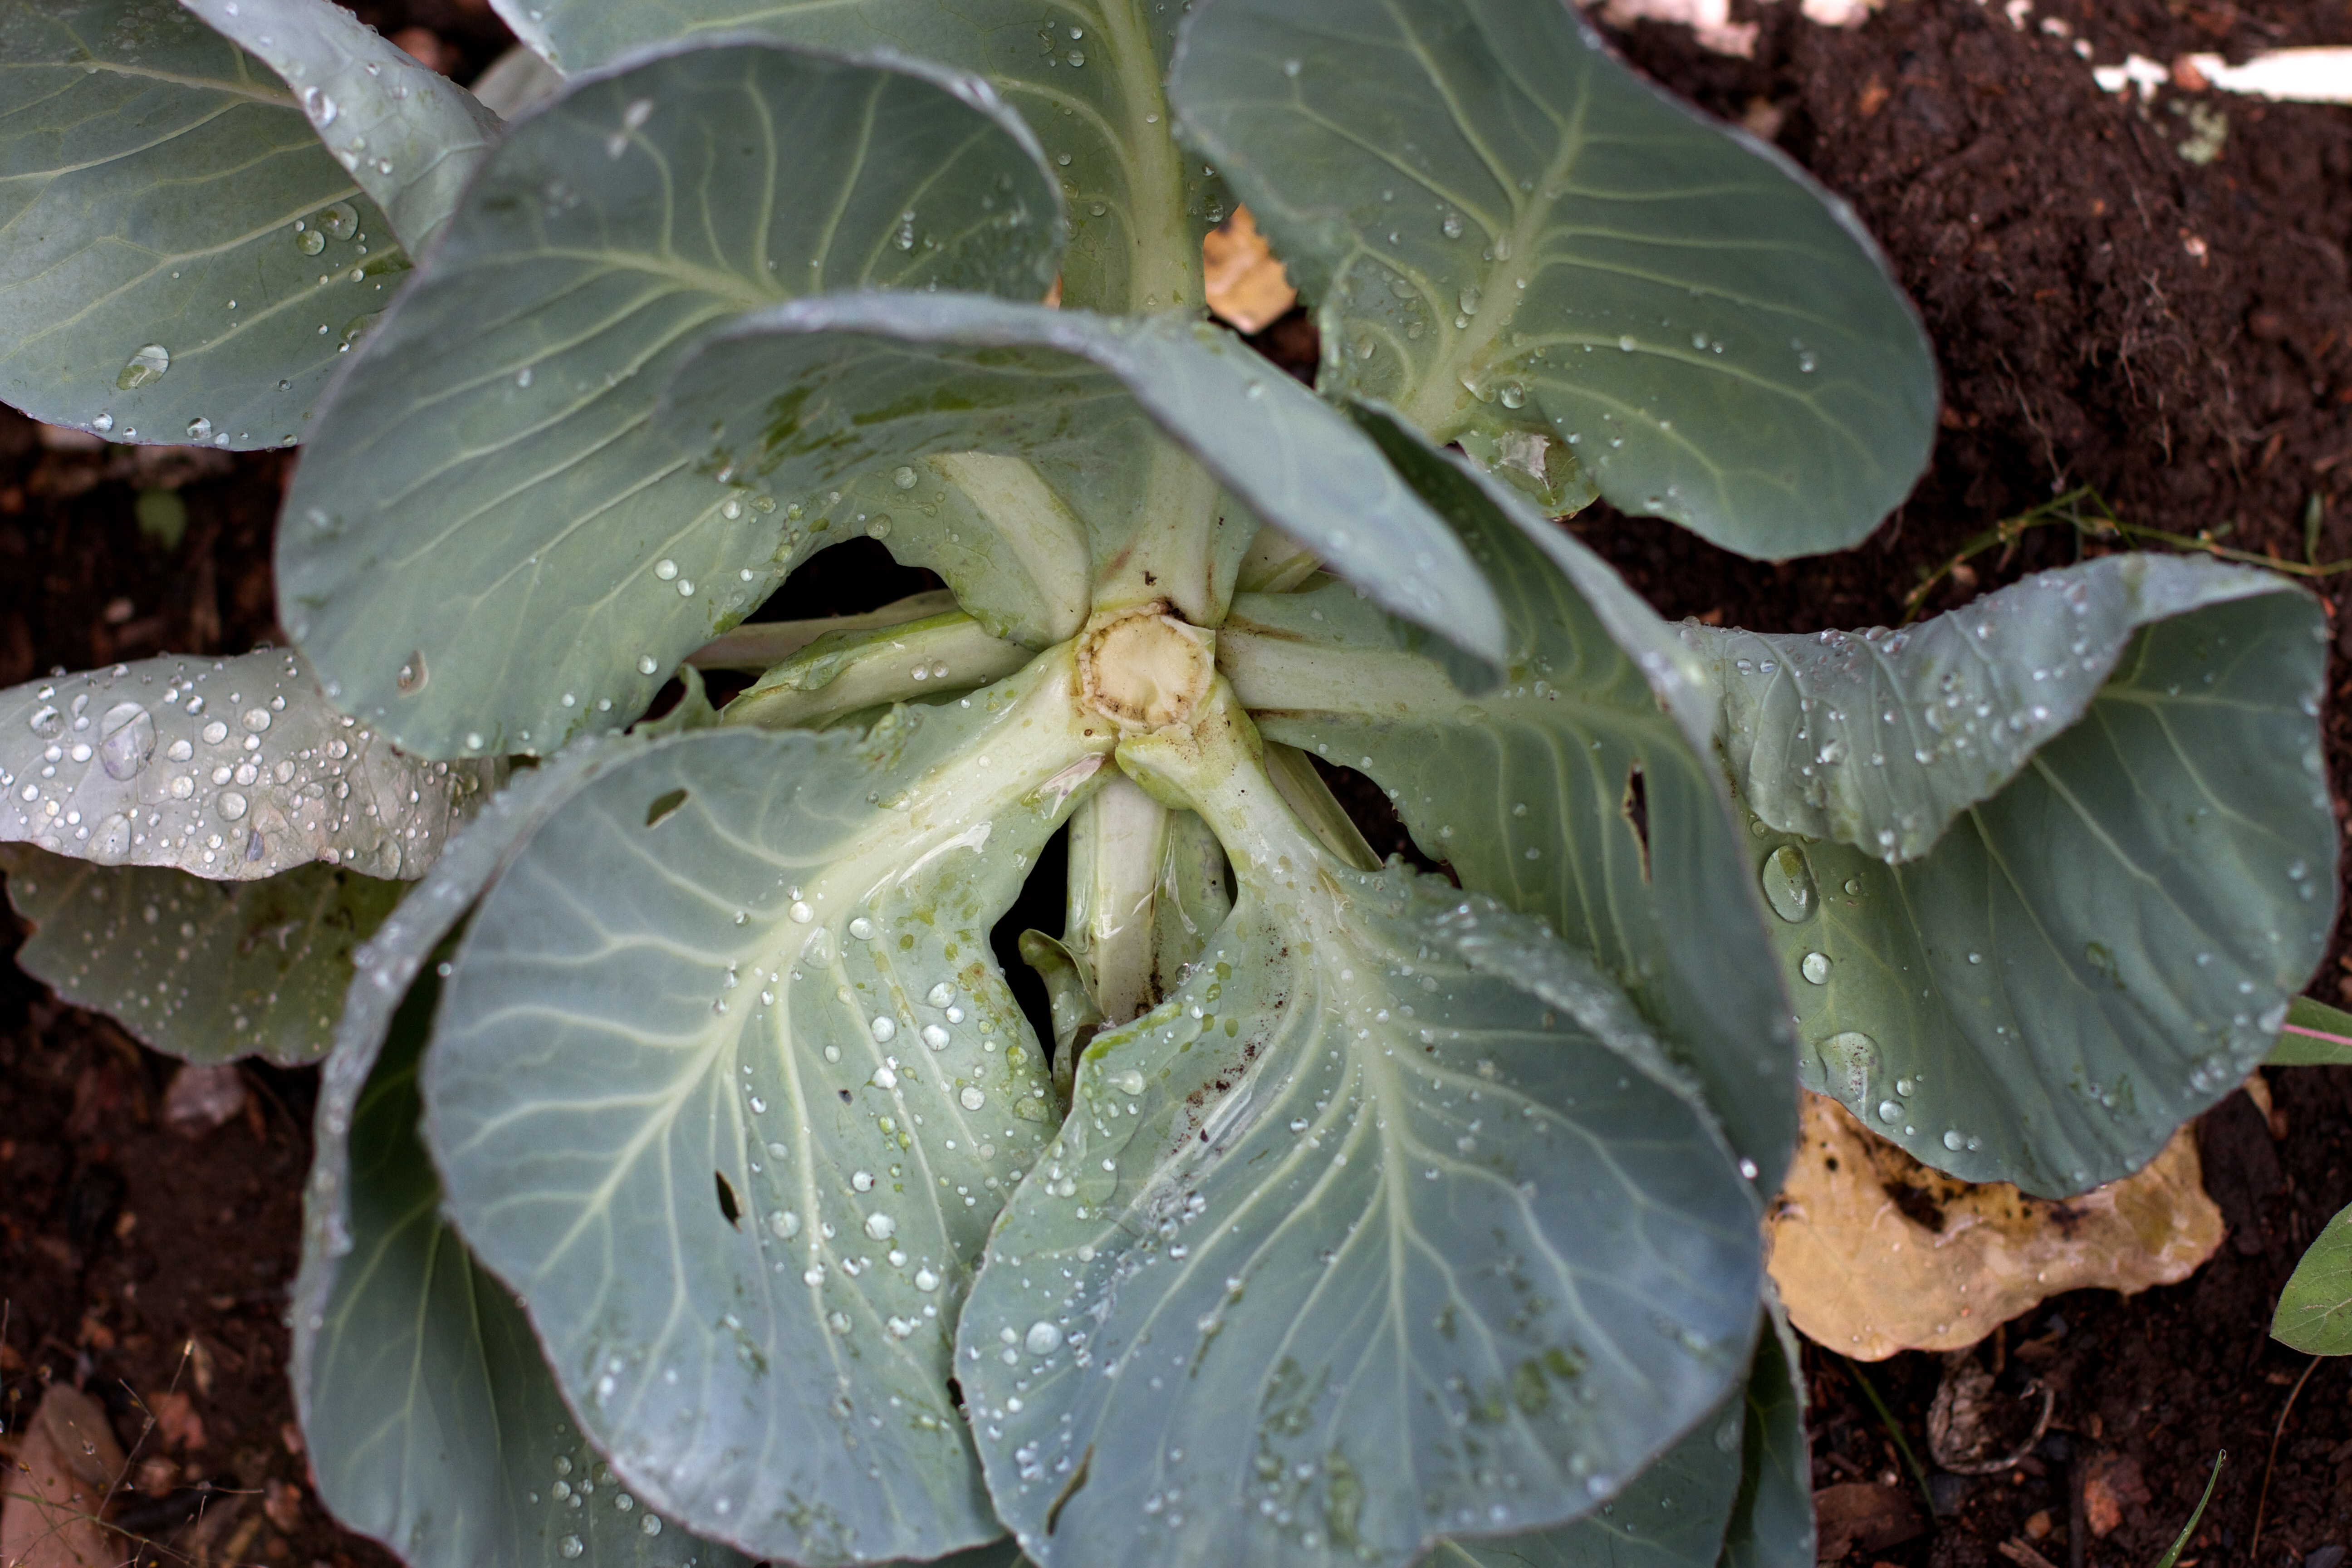
plant, leaf, flower, food, produce, vegetable, botany, flora, flowering plant, land plant, plant pathology